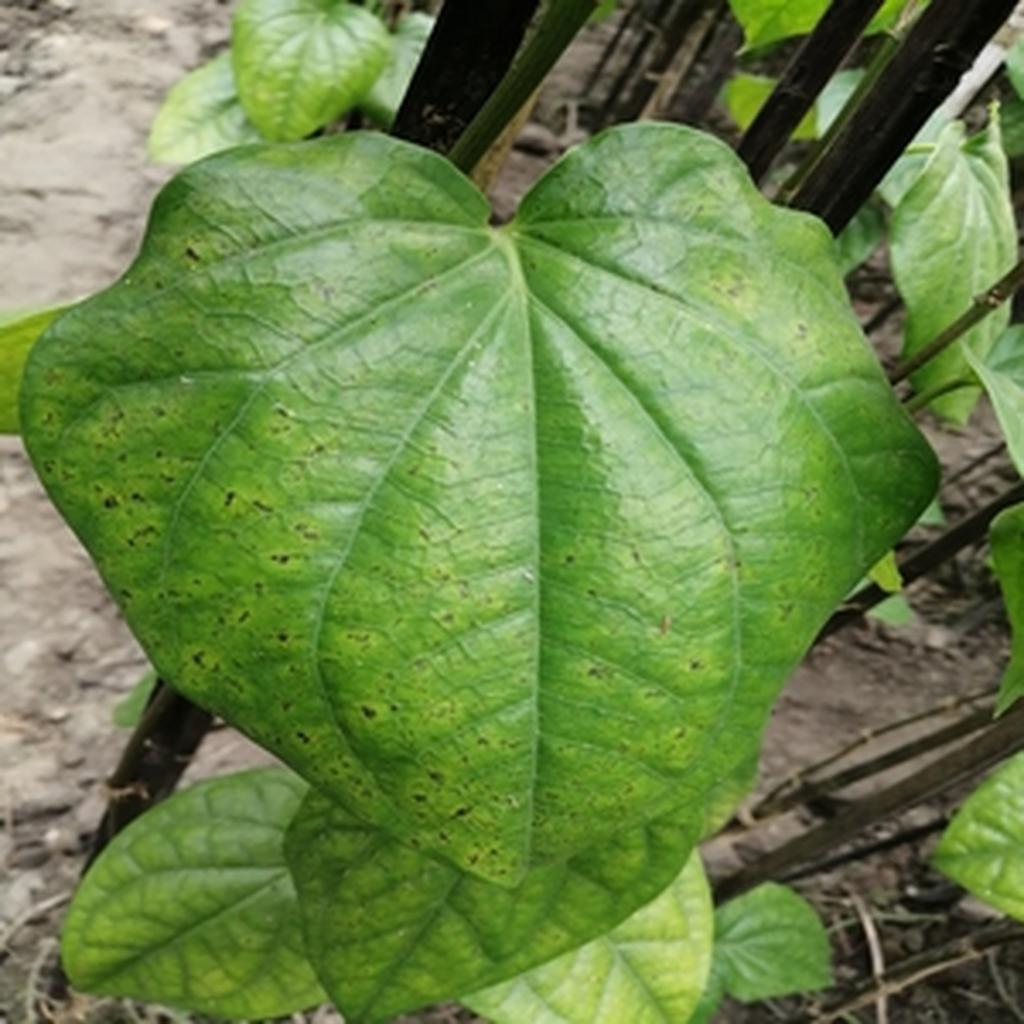
Label: Leaf_Spot